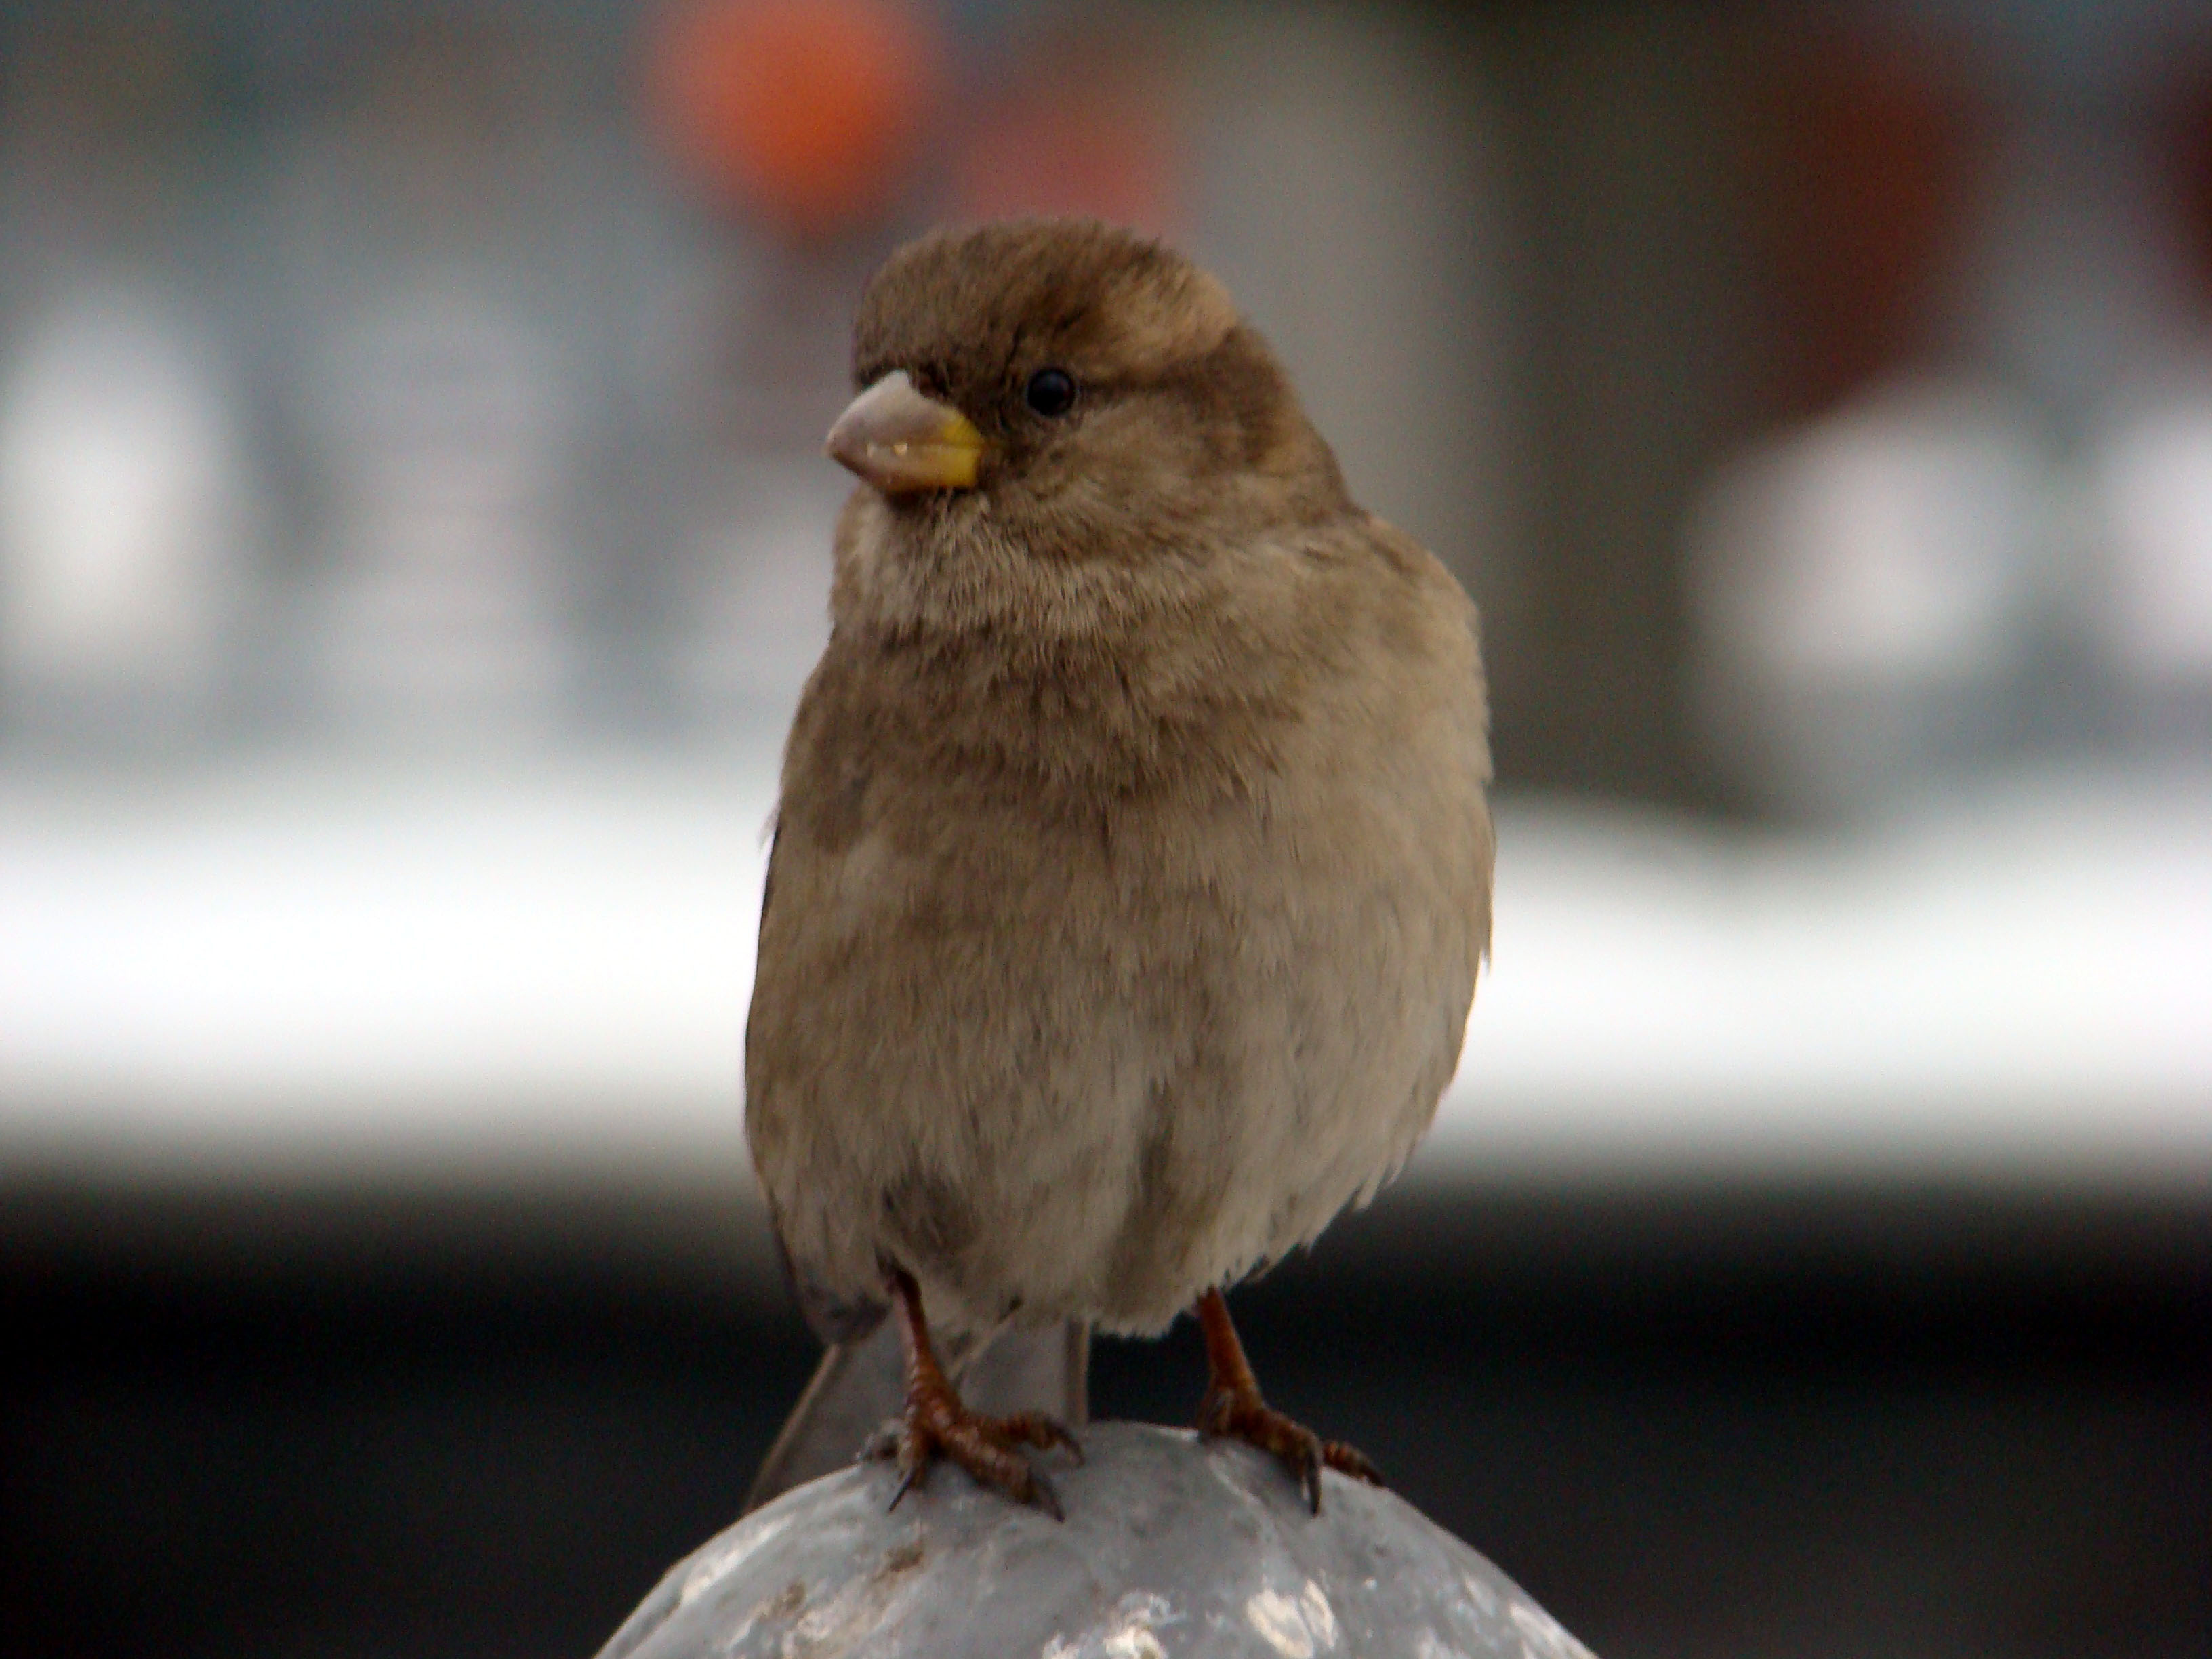
nature, bird, wildlife, beak, fauna, close up, birds, vertebrate, sony, moscow, sparrow, finch, dsch9, house sparrow, old world flycatcher, perching bird, emberizidae, house finch, ortolan bunting